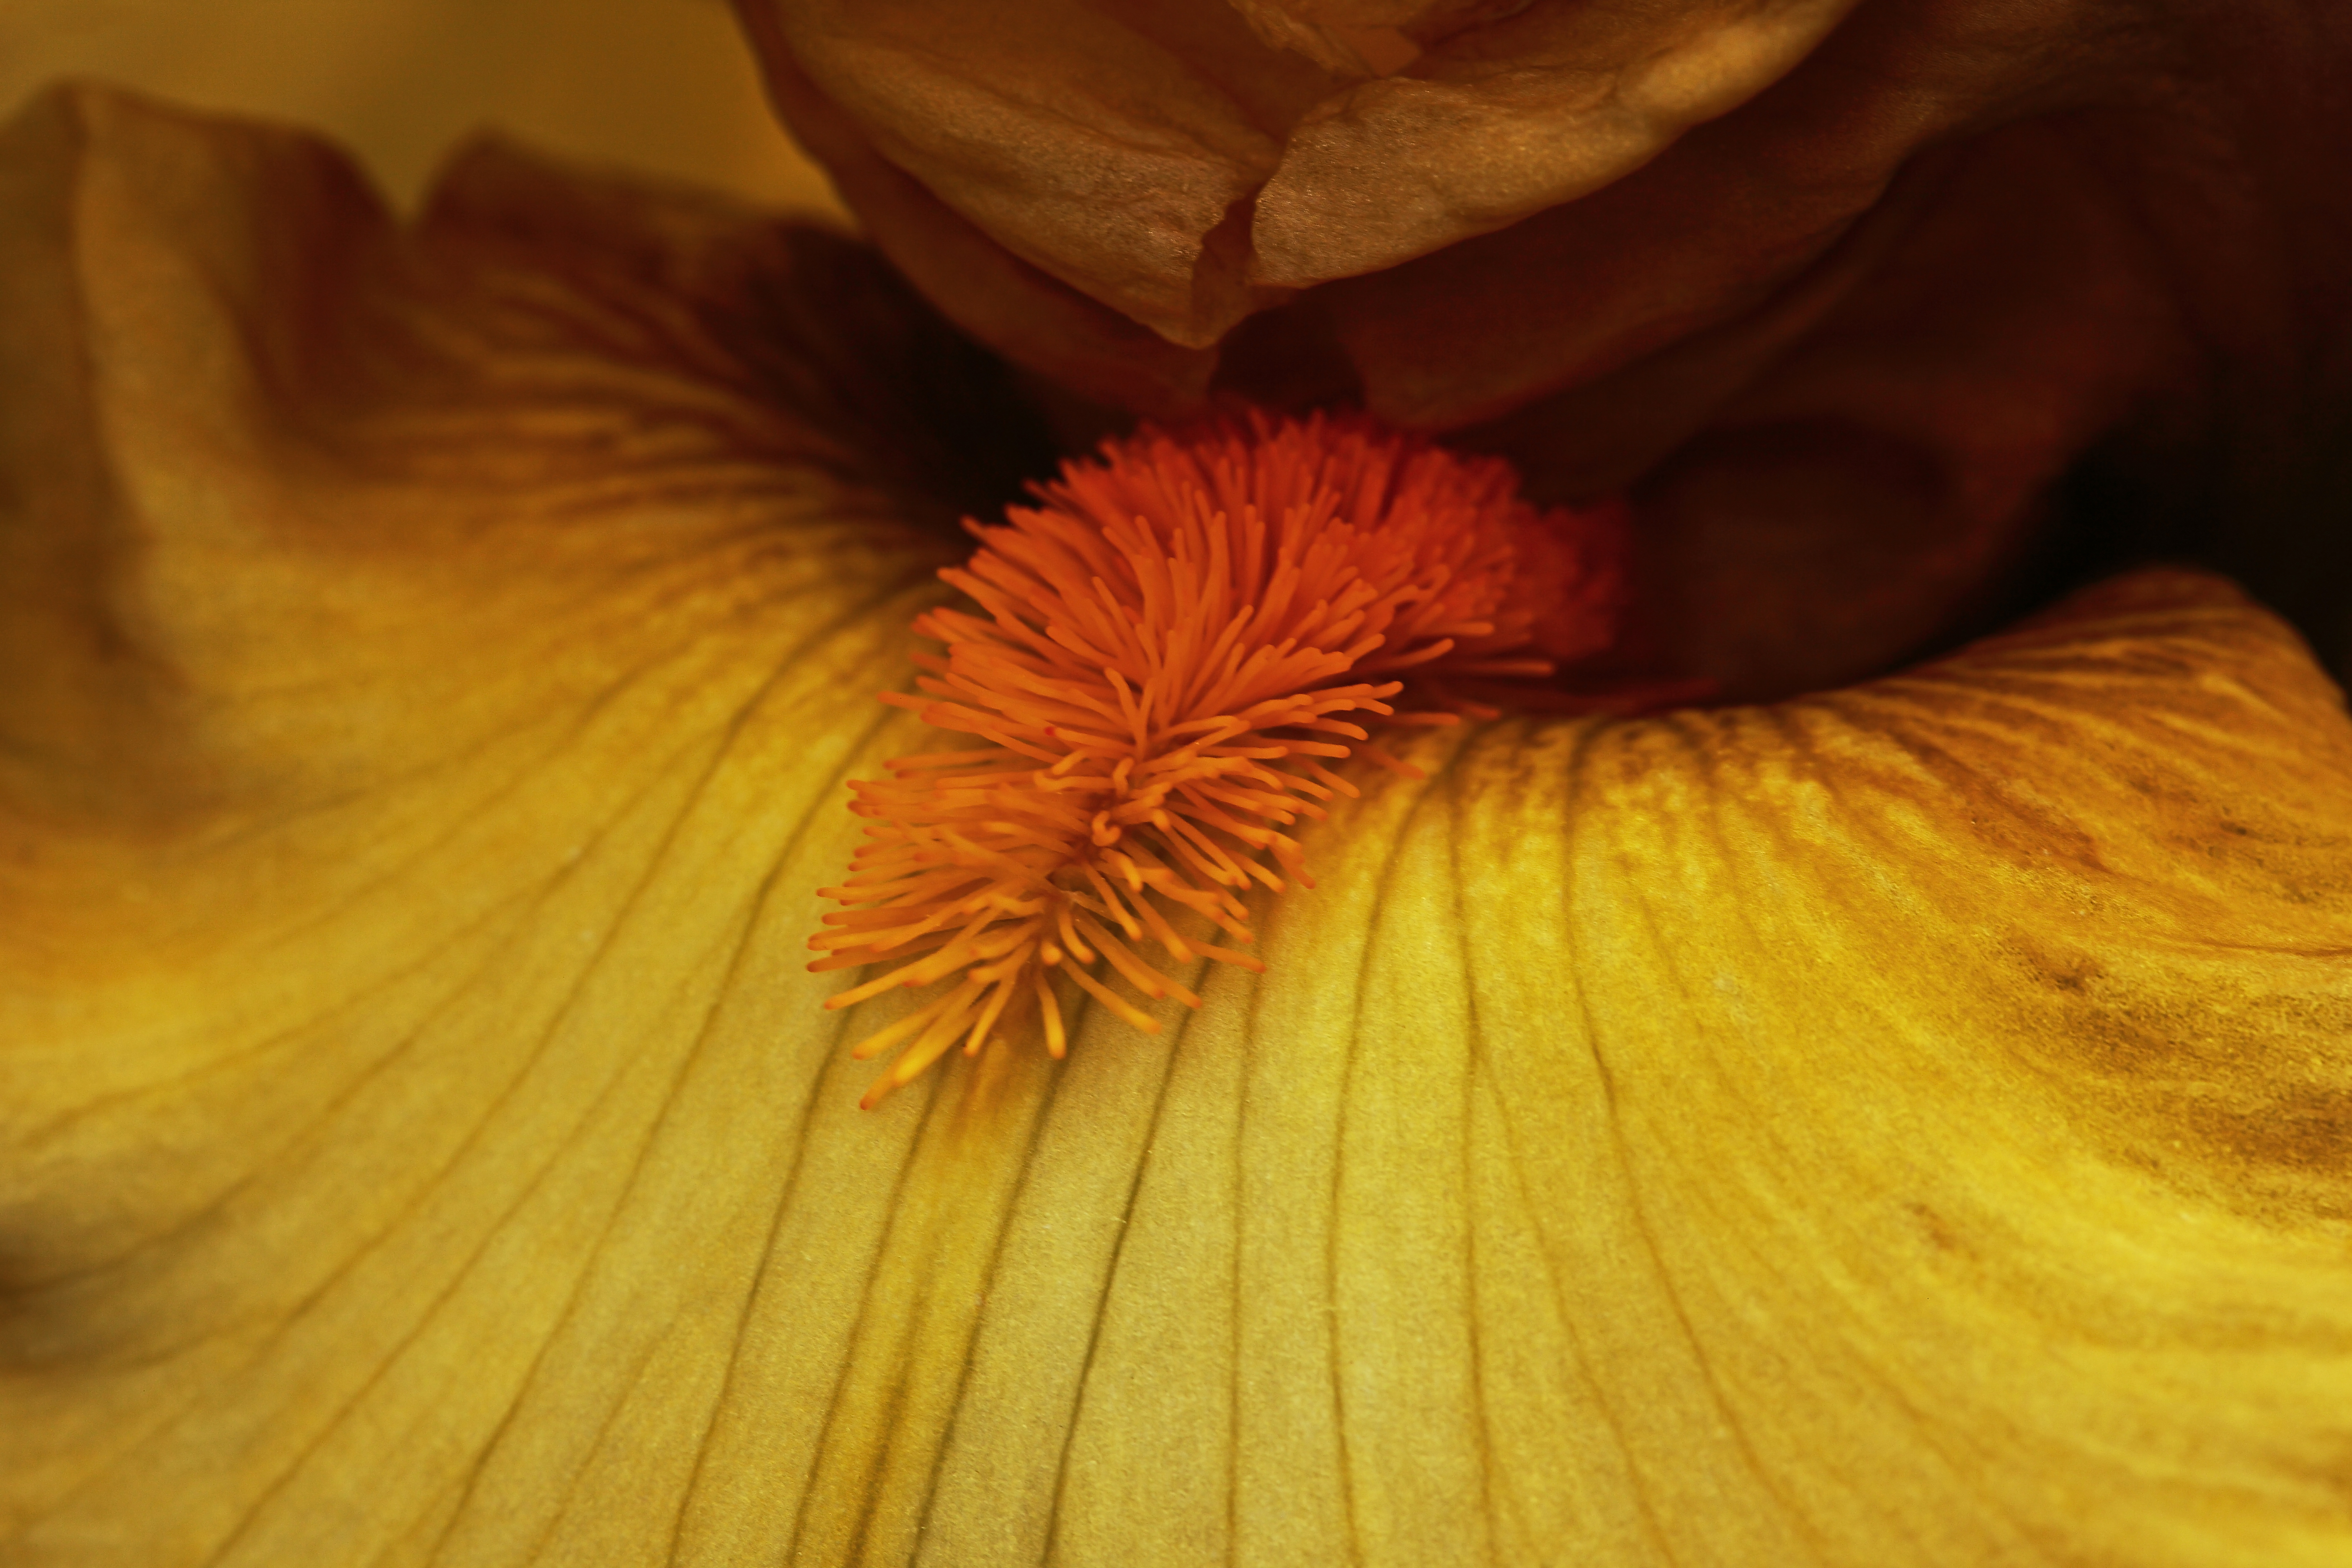
plant, road, photography, sunlight, leaf, flower, petal, color, macro, autumn, yellow, flora, close up, human body, festival, 2011, iris, eye, detail, gardens, organ, salem, oregon, ian, brooks, sane, keizer, quinaby, schreiners, macro photography, flowering plant, plant stem, land plant